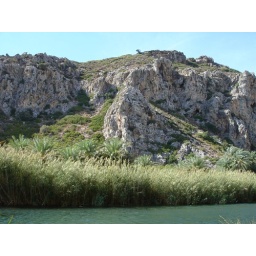
A mount river surrounded by palm trees, nearby Preveli.